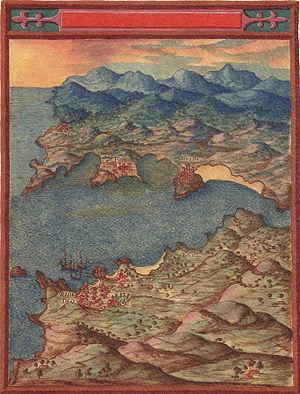
Pedro Teixeira Albernaz est un cartographe portugais, au service du roi Philippe IV d'Espagne. Son plan de la ville et de la cour de Madrid constitue son œuvre la plus mieux connue.
L’Eo est un fleuve du nord de l'Espagne, qui traverse les terres de Galice et des Asturies. Il se jette dans le golfe de Gascogne au niveau de la Ría de Ribadeo, connue pour la pêche au saumon.